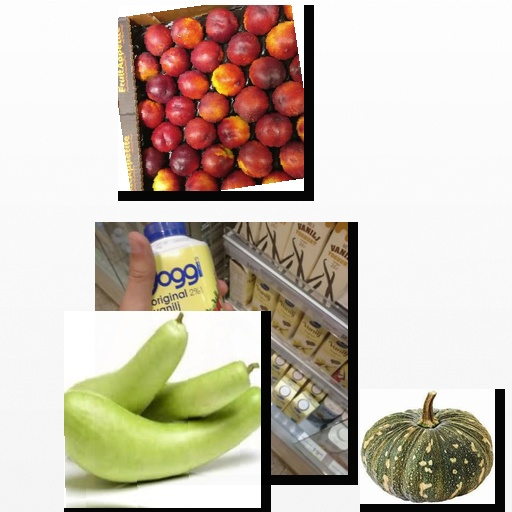
Food items: bottle_gourd, nectarine, strawberry_yoghurt, pumpkin